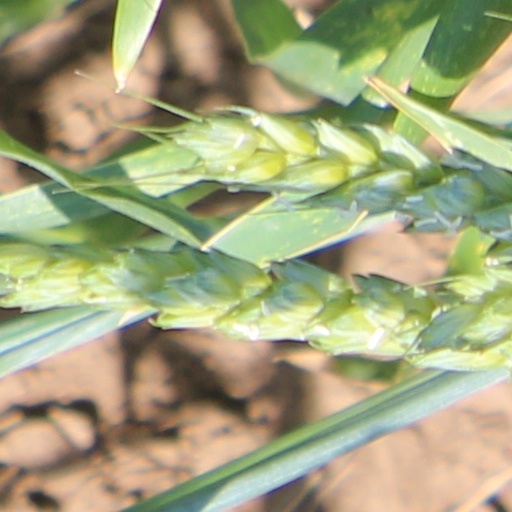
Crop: wheat